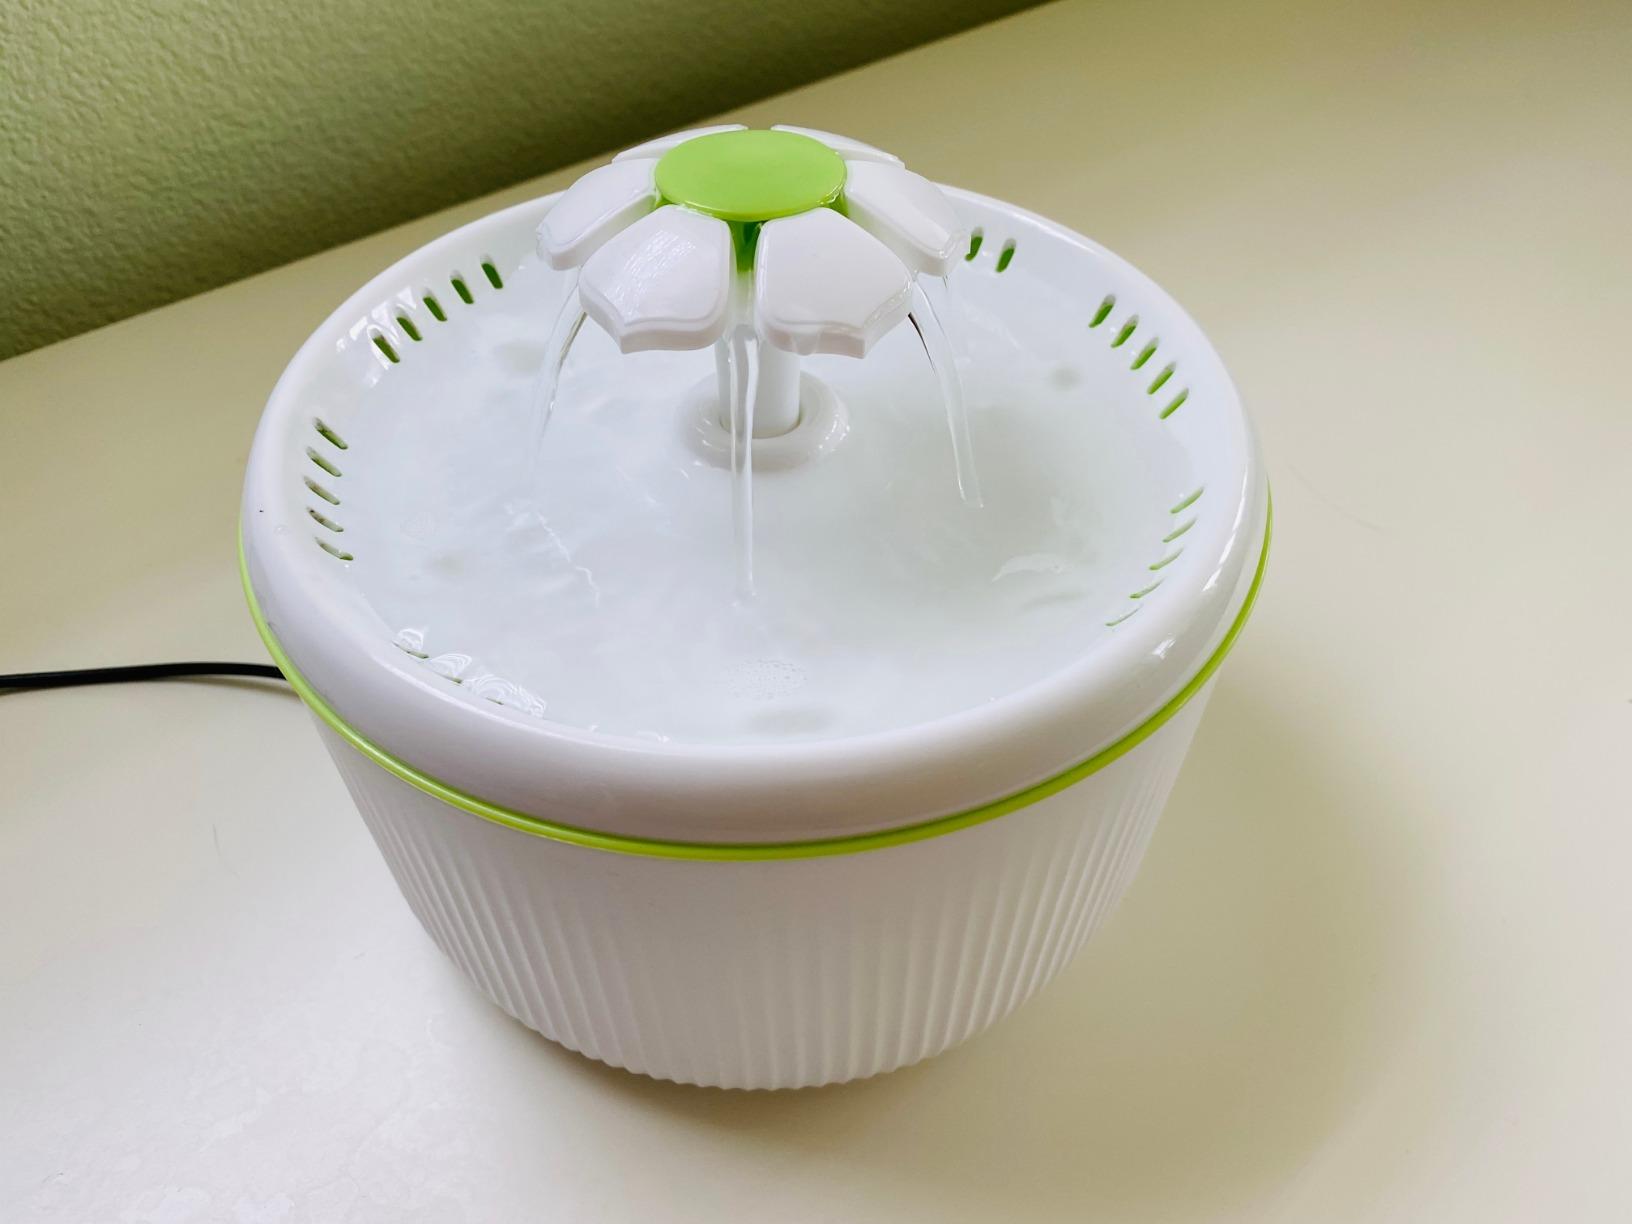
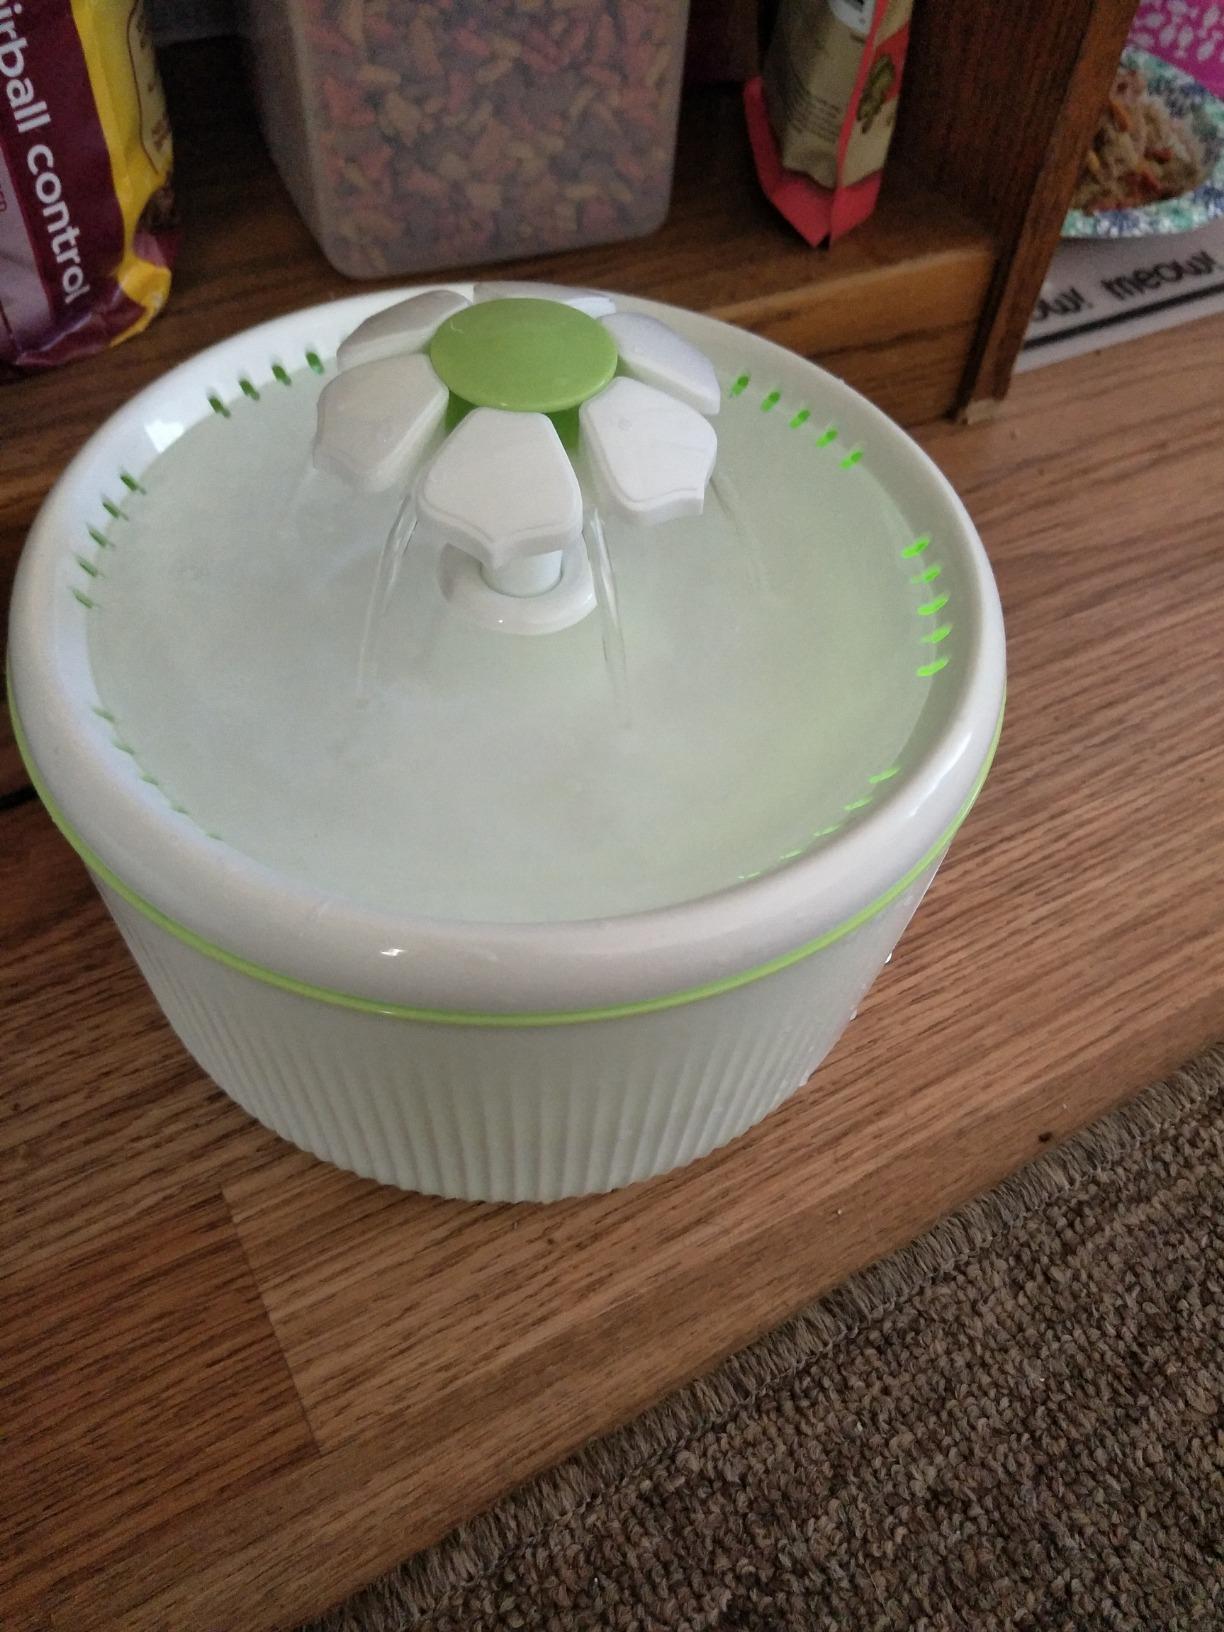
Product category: items_bowl
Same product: yes